Y. C. James Yen

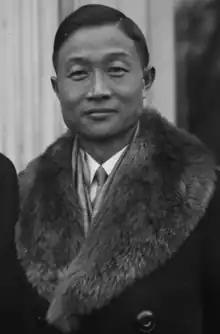
Y. C. James Yen, pictured during a visit at the White House in 1928.

Y. C. James Yen (October 16, 1890/1893 – January 17, 1990), known to his many English speaking friends as "Jimmy," was a Chinese educator and organizer known for his work in mass literacy and rural reconstruction, first in China, then in many countries.